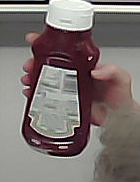
Product: heinz_ketchup